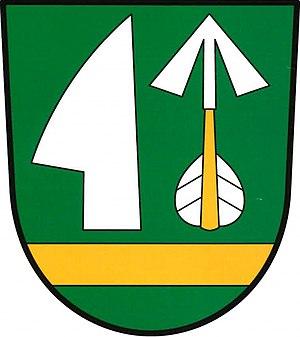
Horní Slatina est une commune du district de Jindřichův Hradec, dans la région de Bohême-du-Sud, en République tchèque. Sa population s'élevait à 133 habitants en 2020.